Kiran Bedi

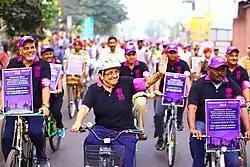
Bedi leading a cycle rally at Karaikal.

Bedi took oath as the Lieutenant Governor of Puducherry on 29 May 2016, stating that she was aiming to make Puducherry prosperous through "trust, empowerment and accountability."